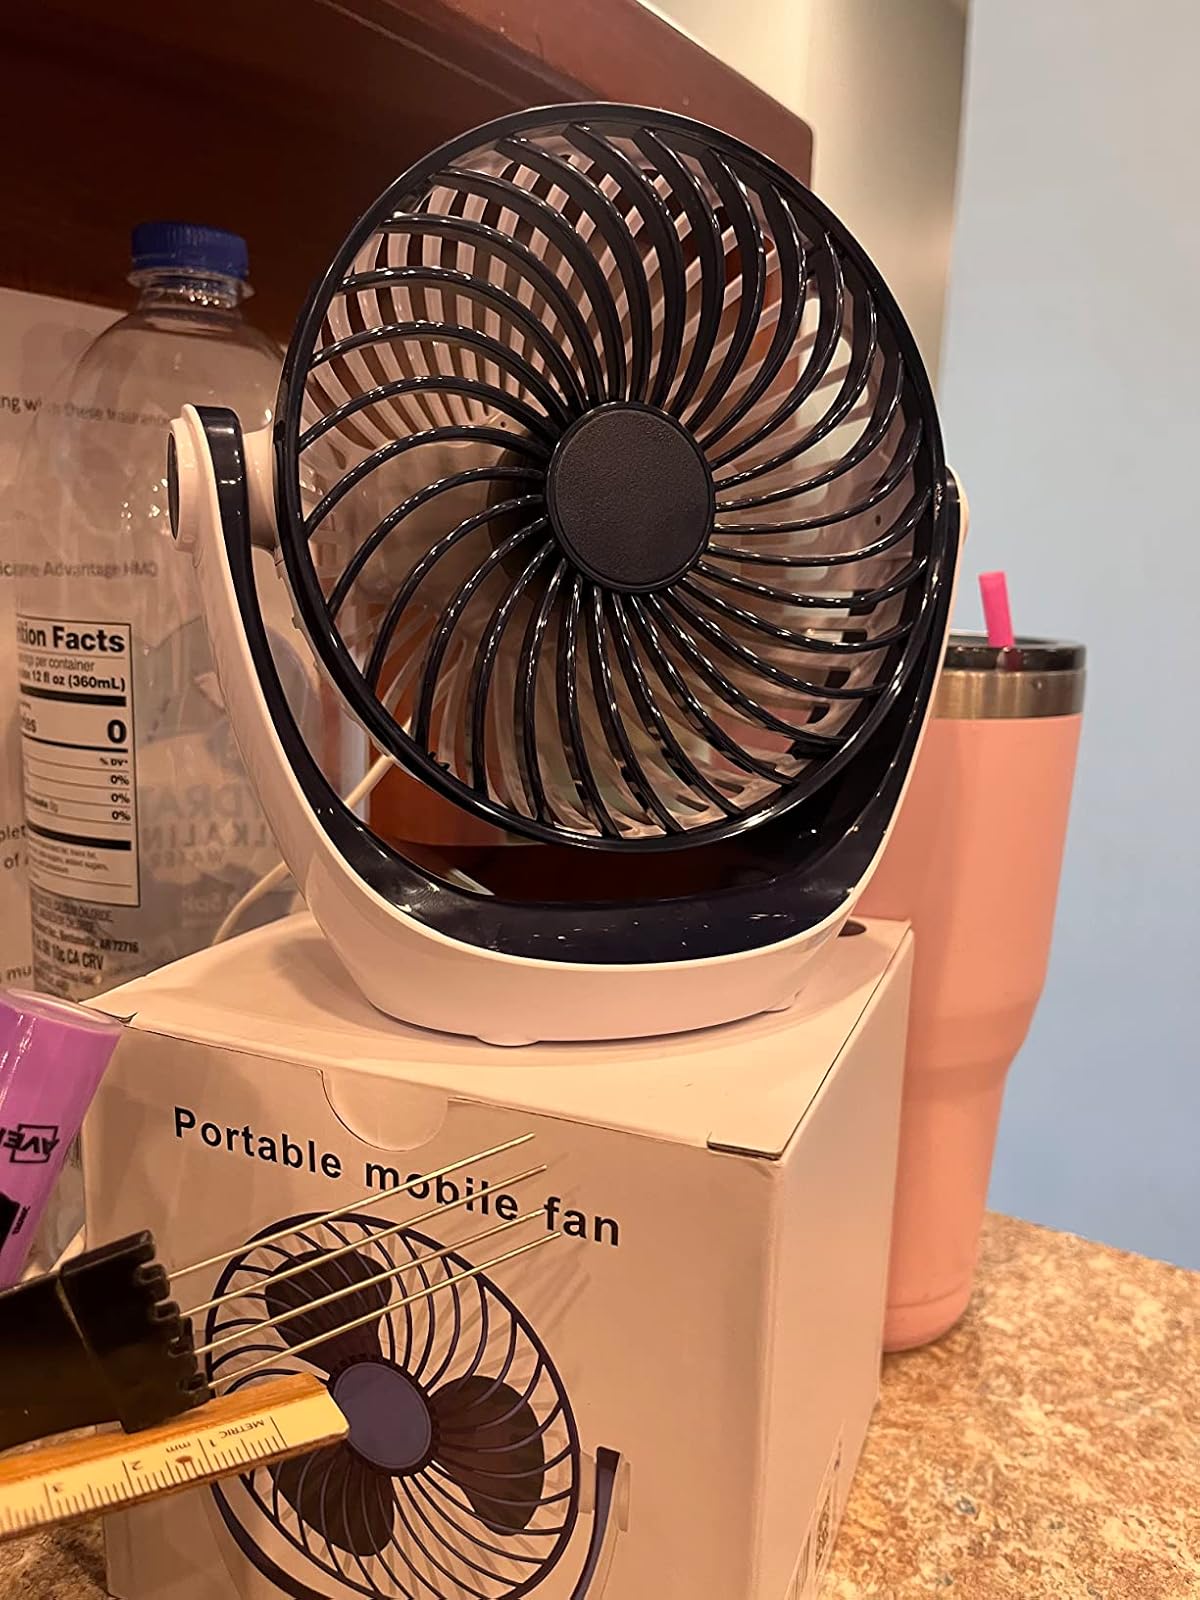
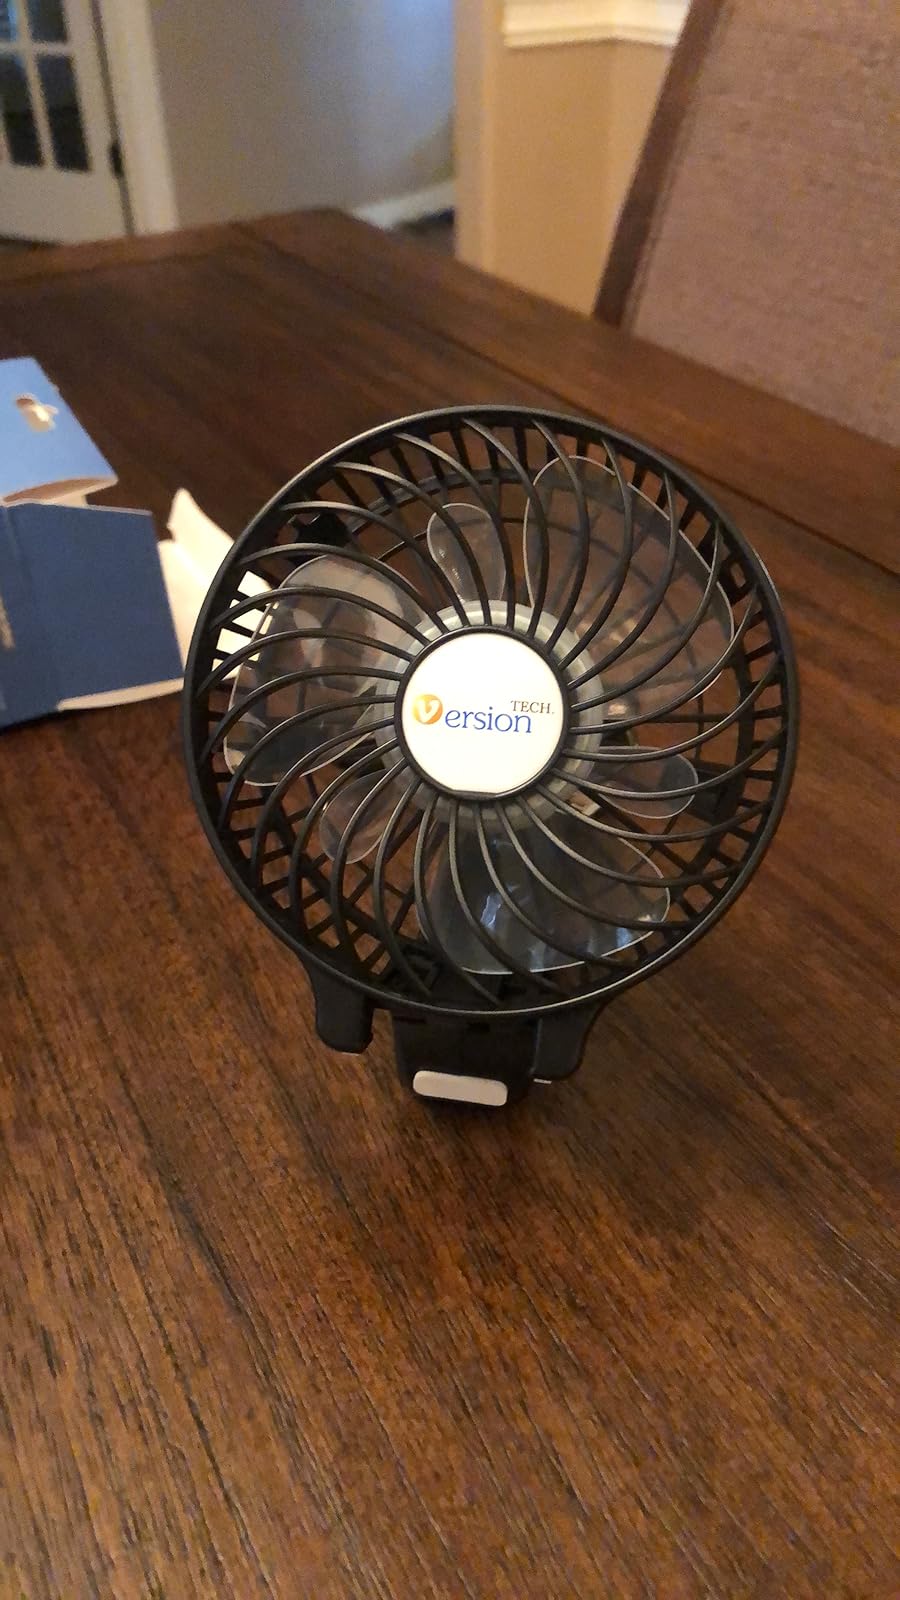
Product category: fan
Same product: no